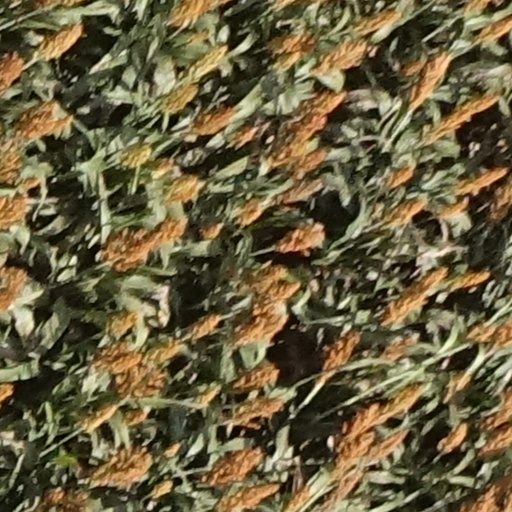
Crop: sorghum